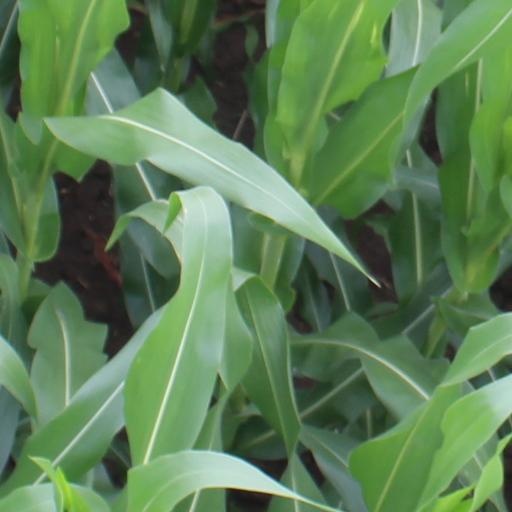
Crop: maize; corn